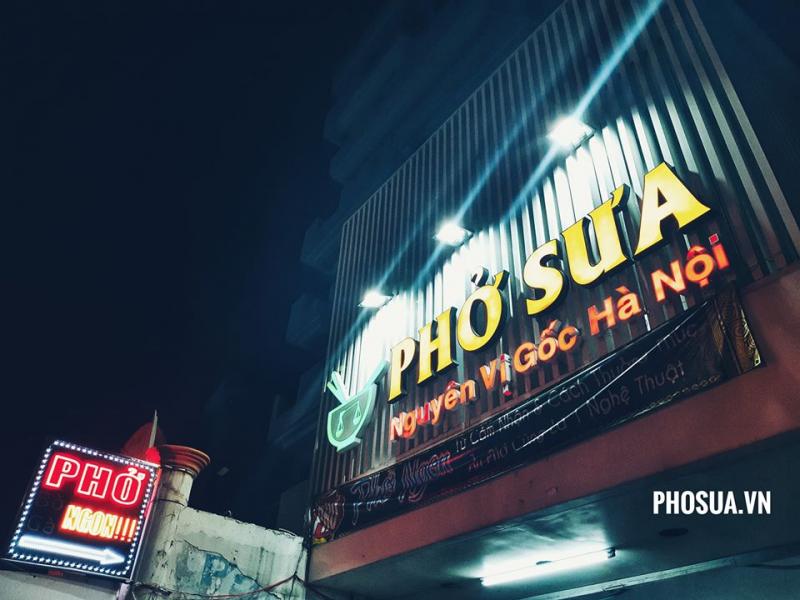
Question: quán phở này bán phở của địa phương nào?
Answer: bán phở hà nội